Assassination of Martin Luther King Jr.

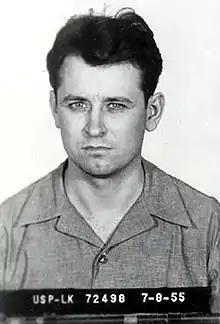
The mugshot of James Earl Ray, the accused assassin of Martin Luther King.

Andrew Young was one of the first to tend to King, and while he initially believed he was dead, he found King still had a pulse. Shortly afterwards, King's head was placed on a pillow, his neck wound was covered with a towel, and a blanket was draped over his torso. He soon lost consciousness.